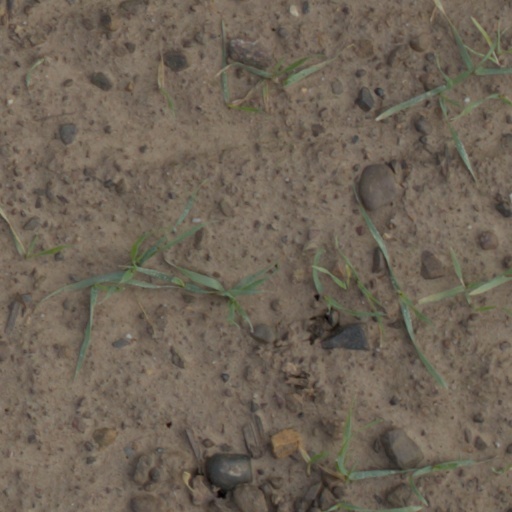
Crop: wheat